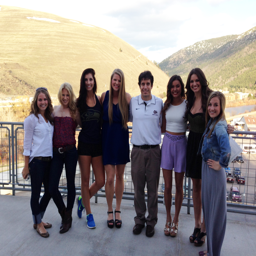
this is me with the dance team .